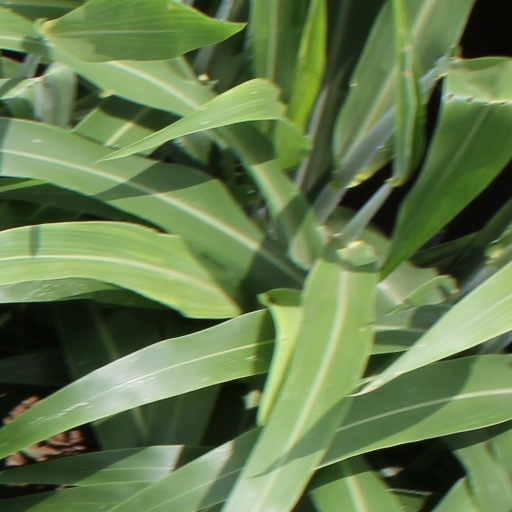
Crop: sorghum